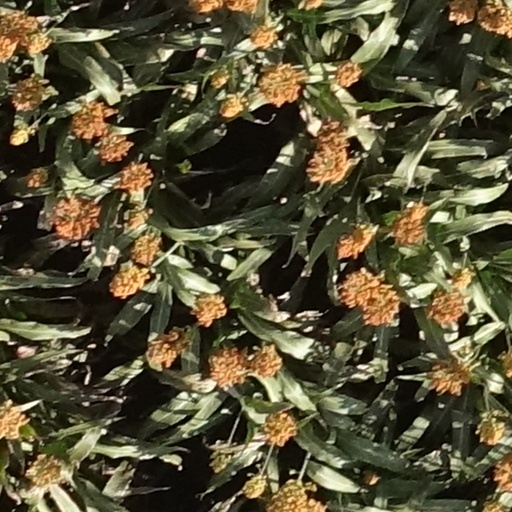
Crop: sorghum